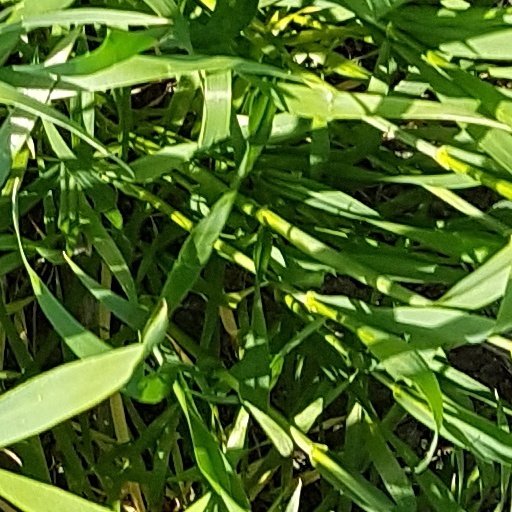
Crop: wheat